Scouting and Guiding in the Pitcairn Islands

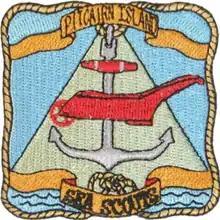

Scouting and Guiding in the Pitcairn Islands is served by the Pitcairn Island Sea Scouts, an initiative of the local police officer who was installed by the British government for the first time following the discovery of child abuse in 2004.